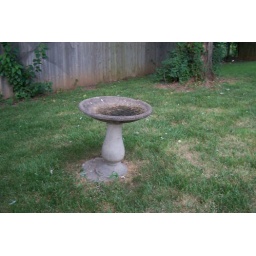
This bird bath as been around since I was a kid. Good Memories